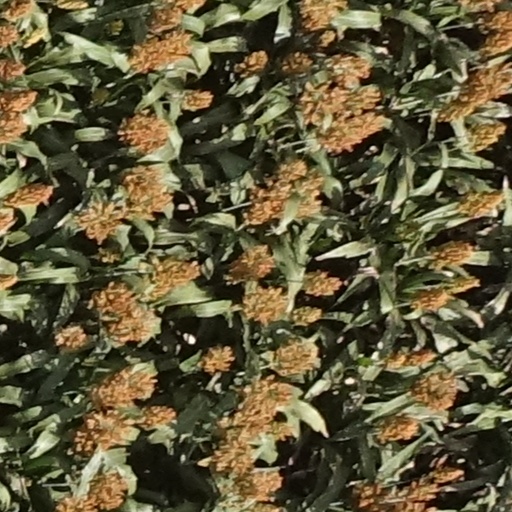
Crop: sorghum